Cloudesley Square

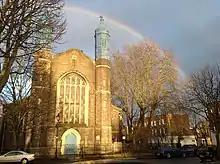
Holy Trinity Church in centre of Cloudesley Square

Richard Cloudesley, the owner of the Cloudesley estate in Barnsbury from the early 16th century, died in 1517. He seems to have feared posthumous difficulties, as contemporary sources at the time of his death describe him as being in a distressed state of mind, his body "restless, on the score of some sinne by him peradventure committed". A "wondrous commotion" and "tremblements "de terre"" in the earth near his burial place at St Mary's Church, Islington were ended only after an exorcism "at dede of night, nothing lothe, using divers divine exercises at torche light, set at rest the unrulie spirit of the sayde Cloudesley, and the earthe did returne aneare to its pristine shape". This was later related in an anonymous penny pamphlet of 1842 entitled "The Islington Ghost!".